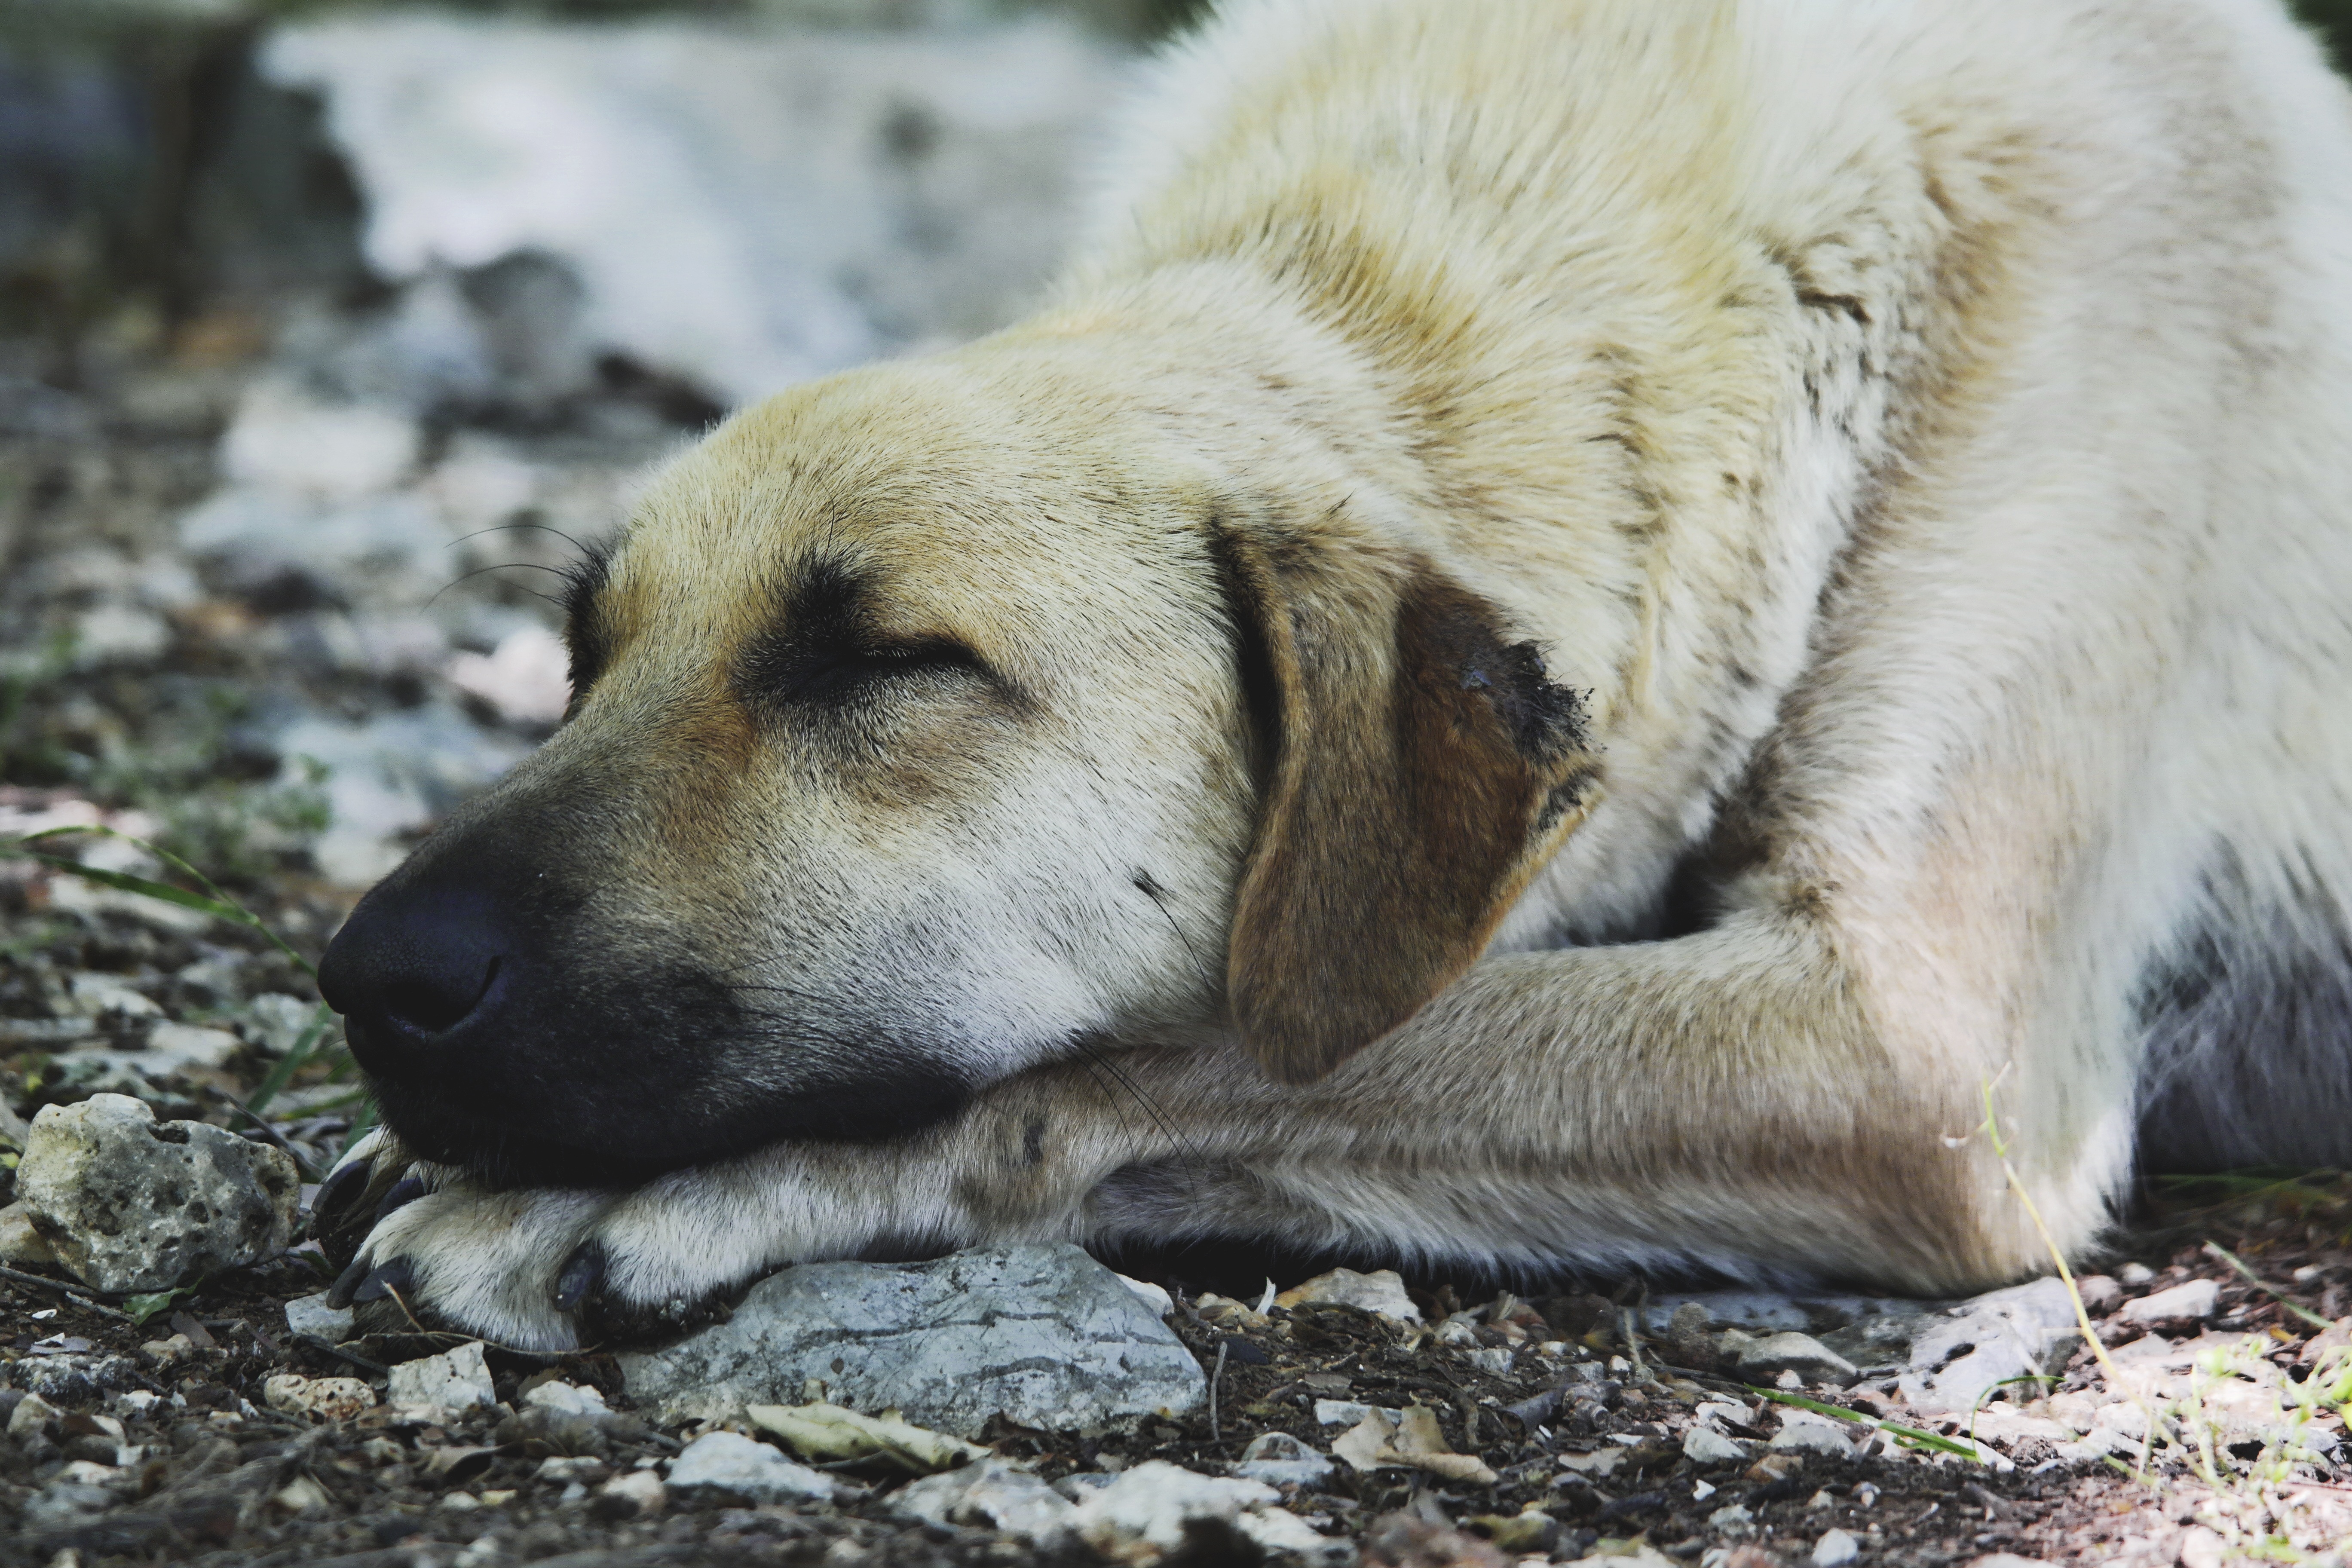
puppy, dog, animal, pet, sleeping, mammal, close up, vertebrate, animal photography, street dog, dog like mammal, saarloos wolfdog, wolfdog, czechoslovakian wolfdog, dog breed group, dog crossbreeds